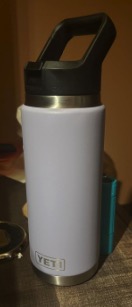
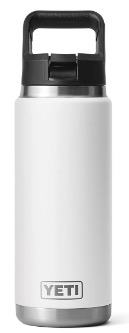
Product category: misc
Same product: yes